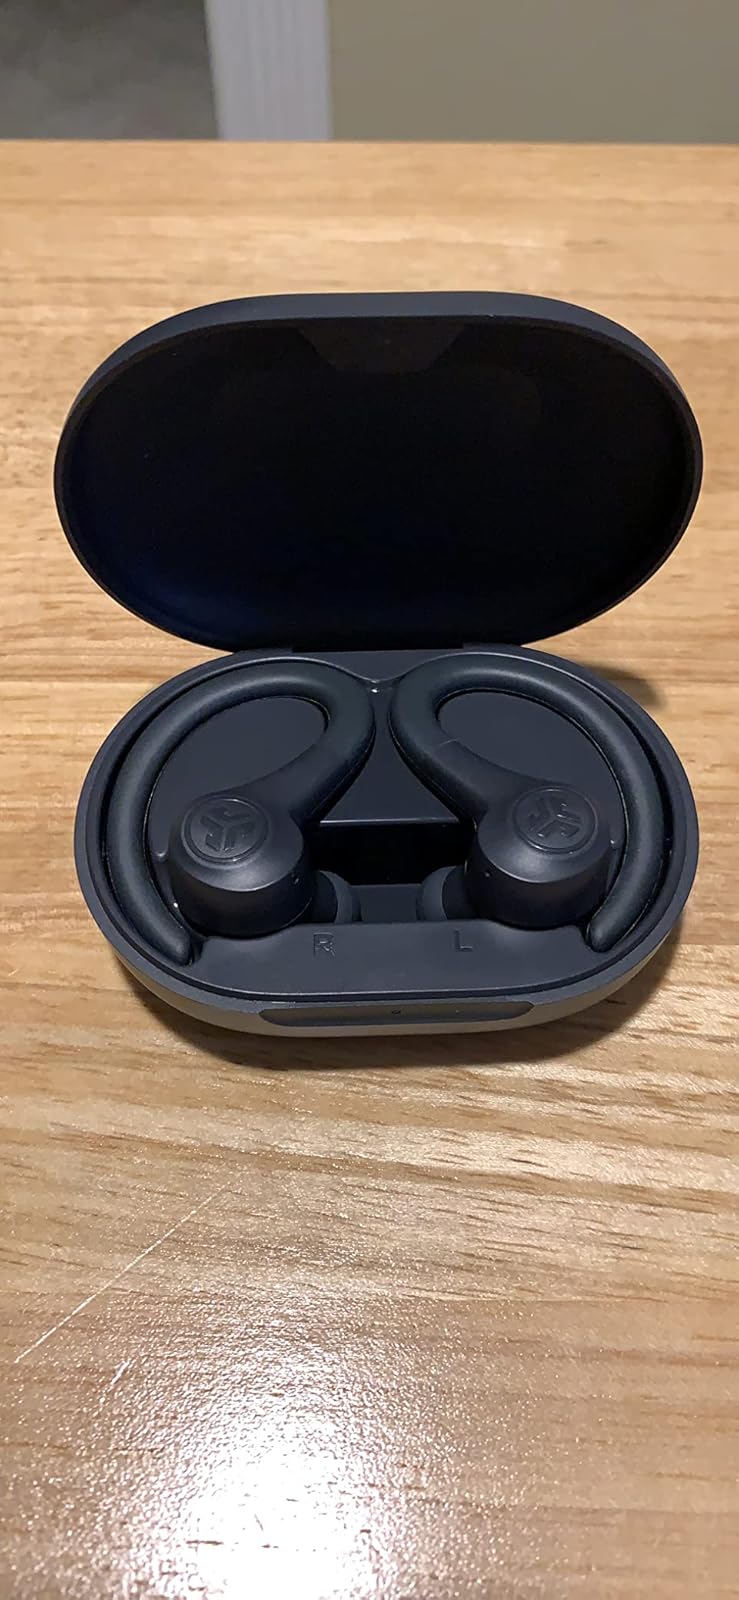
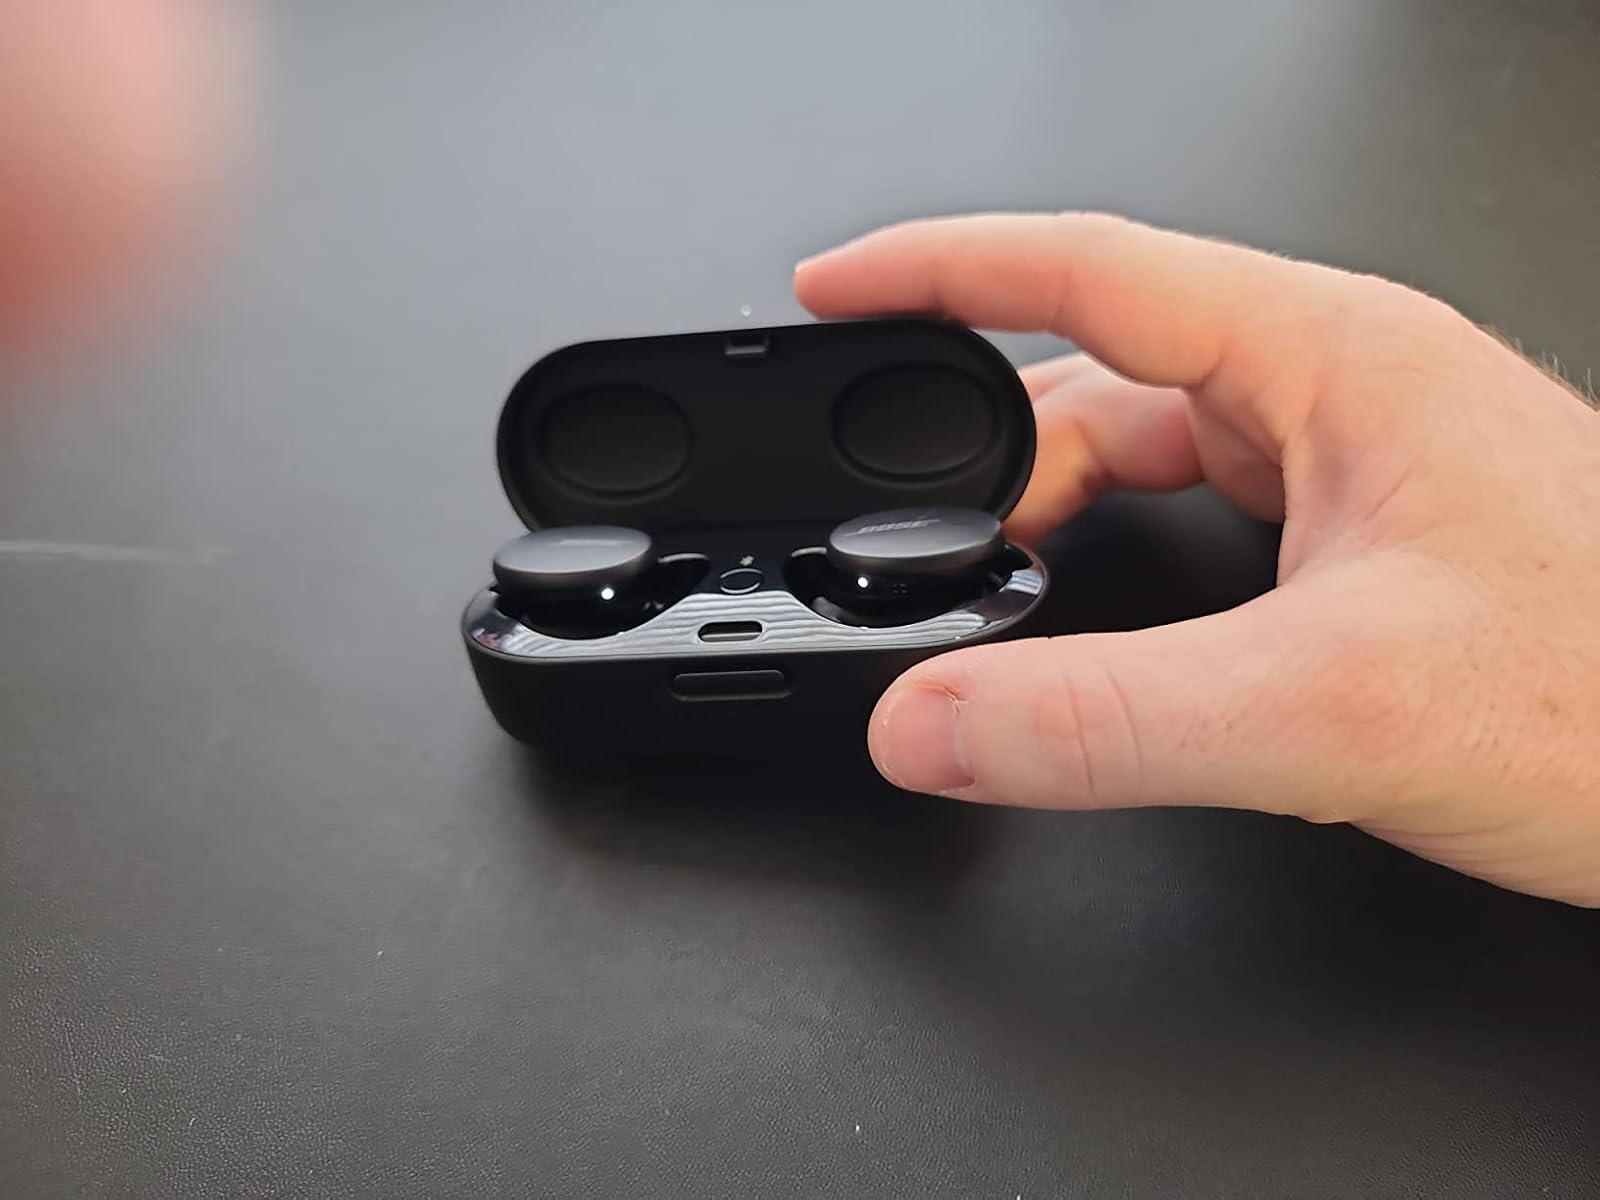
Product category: earbuds
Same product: no